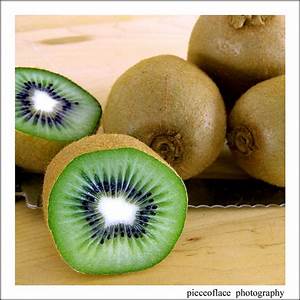
Label: Kiwi